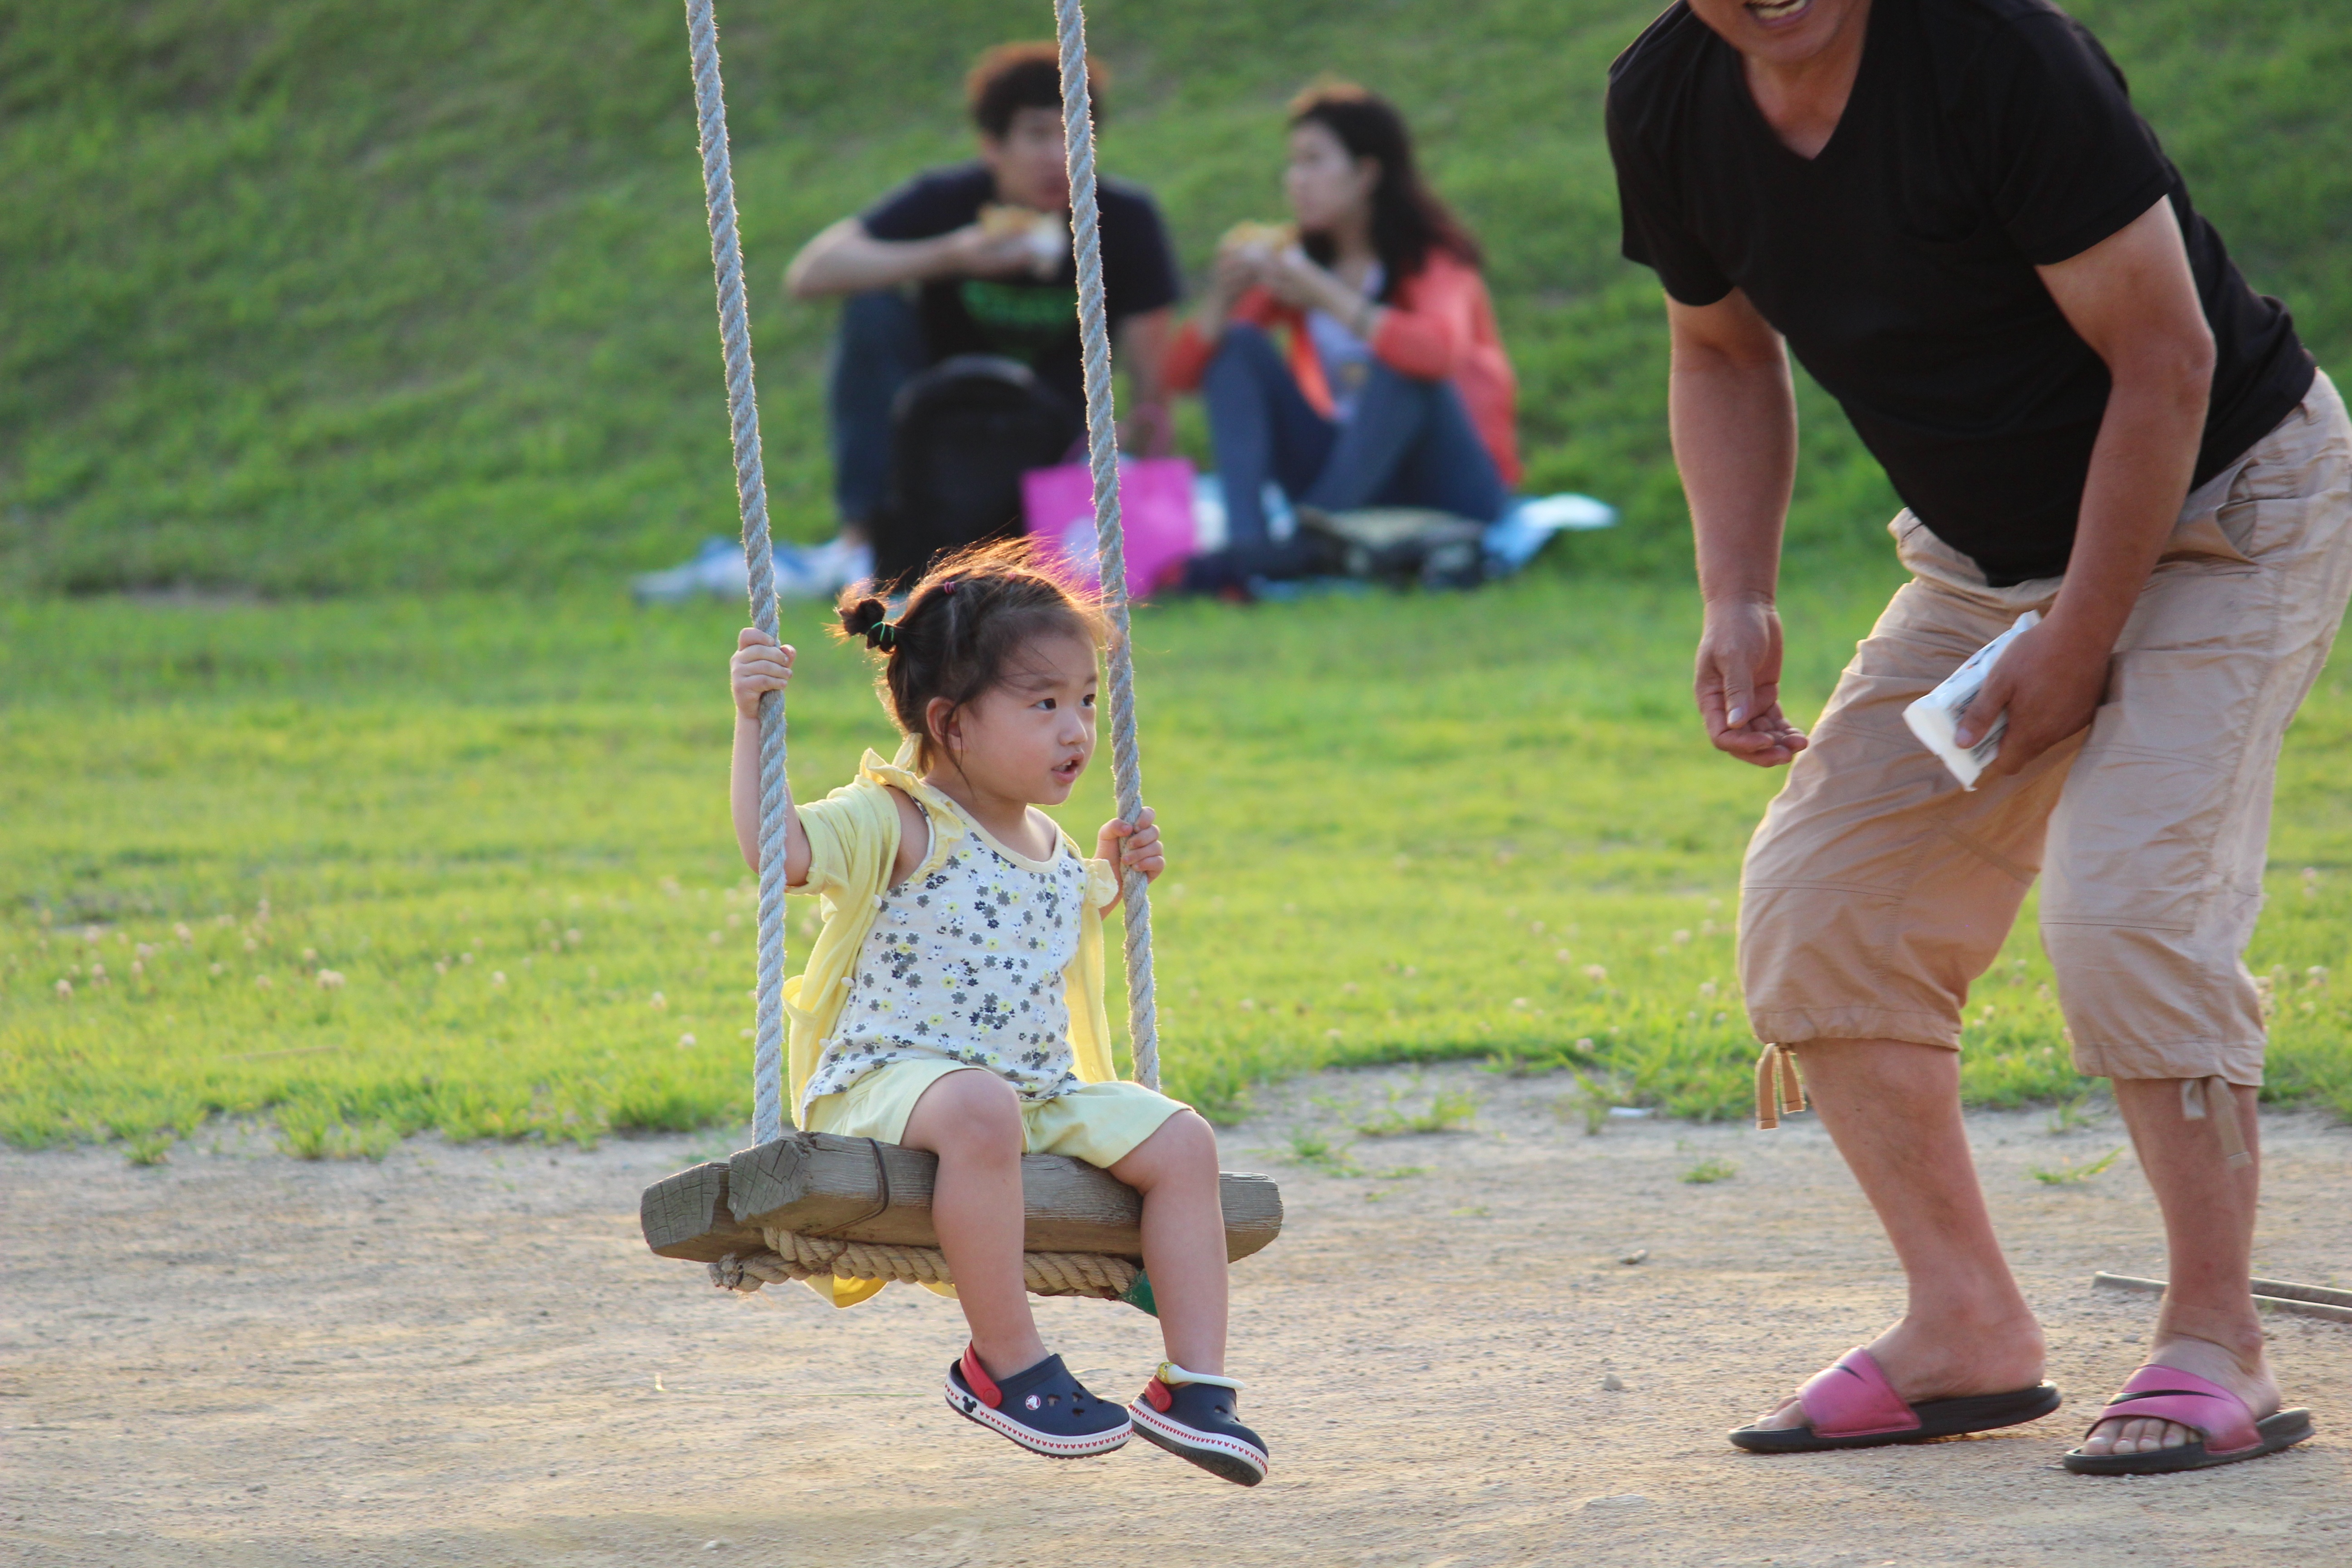
people, play, child, baby, swing, playground, toddler, outing, chiu